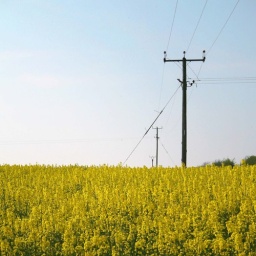
telephone poles in a field